Victoria Dockside

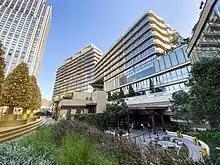
K11 ARTUS

K11 Artus is a residential area within Victoria Dockside, Hong Kong. It was inaugurated in 2019 as part of a US$2.6 billion development, and has engaged New York–based architectural studio Kohn Pedersen Fox to design the building and Hong Kong–based architectural firm AFSO for its interiors.